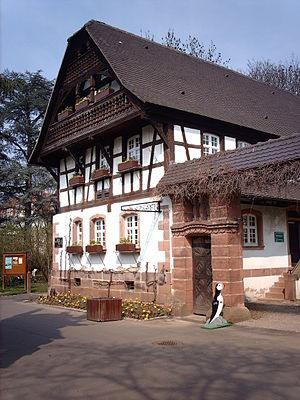
L'Exposition internationale de l'Est de la France est une exposition internationale qui s'est tenue à Nancy de mai à novembre 1909.